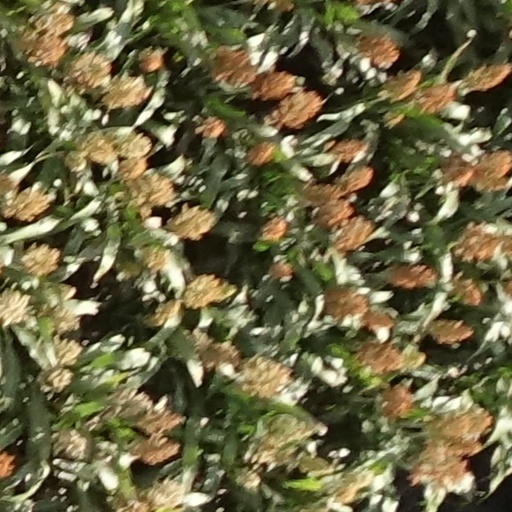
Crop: sorghum